Irish Bend Covered Bridge

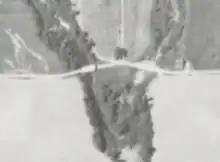
Irish Bend Covered Bridge at original location

Irish Bend Covered Bridge is a wooden covered bridge near Corvallis, Oregon, United States. It was constructed in 1954 and originally spanned a slough of the Willamette River on Irish Bend Road near Monroe. However, in 1975 Irish Bend Road was realigned and the bridge fell into a state of disrepair. The bridge was added to the National Register of Historic Places in 1979. It was eventually dismantled in 1988 to make way for a more modern concrete span. Through negotiations with Benton County and Oregon State University (OSU), an agreement was reached to reconstruct the bridge on university property. $30,000 was raised by the Irish Bend Advisory Committee, and Benton County provided an additional $30,000 to fund the project, which was completed in 1989. Due to the relocation, the bridge was removed from the National Register in 1989. It was relisted in 2013.